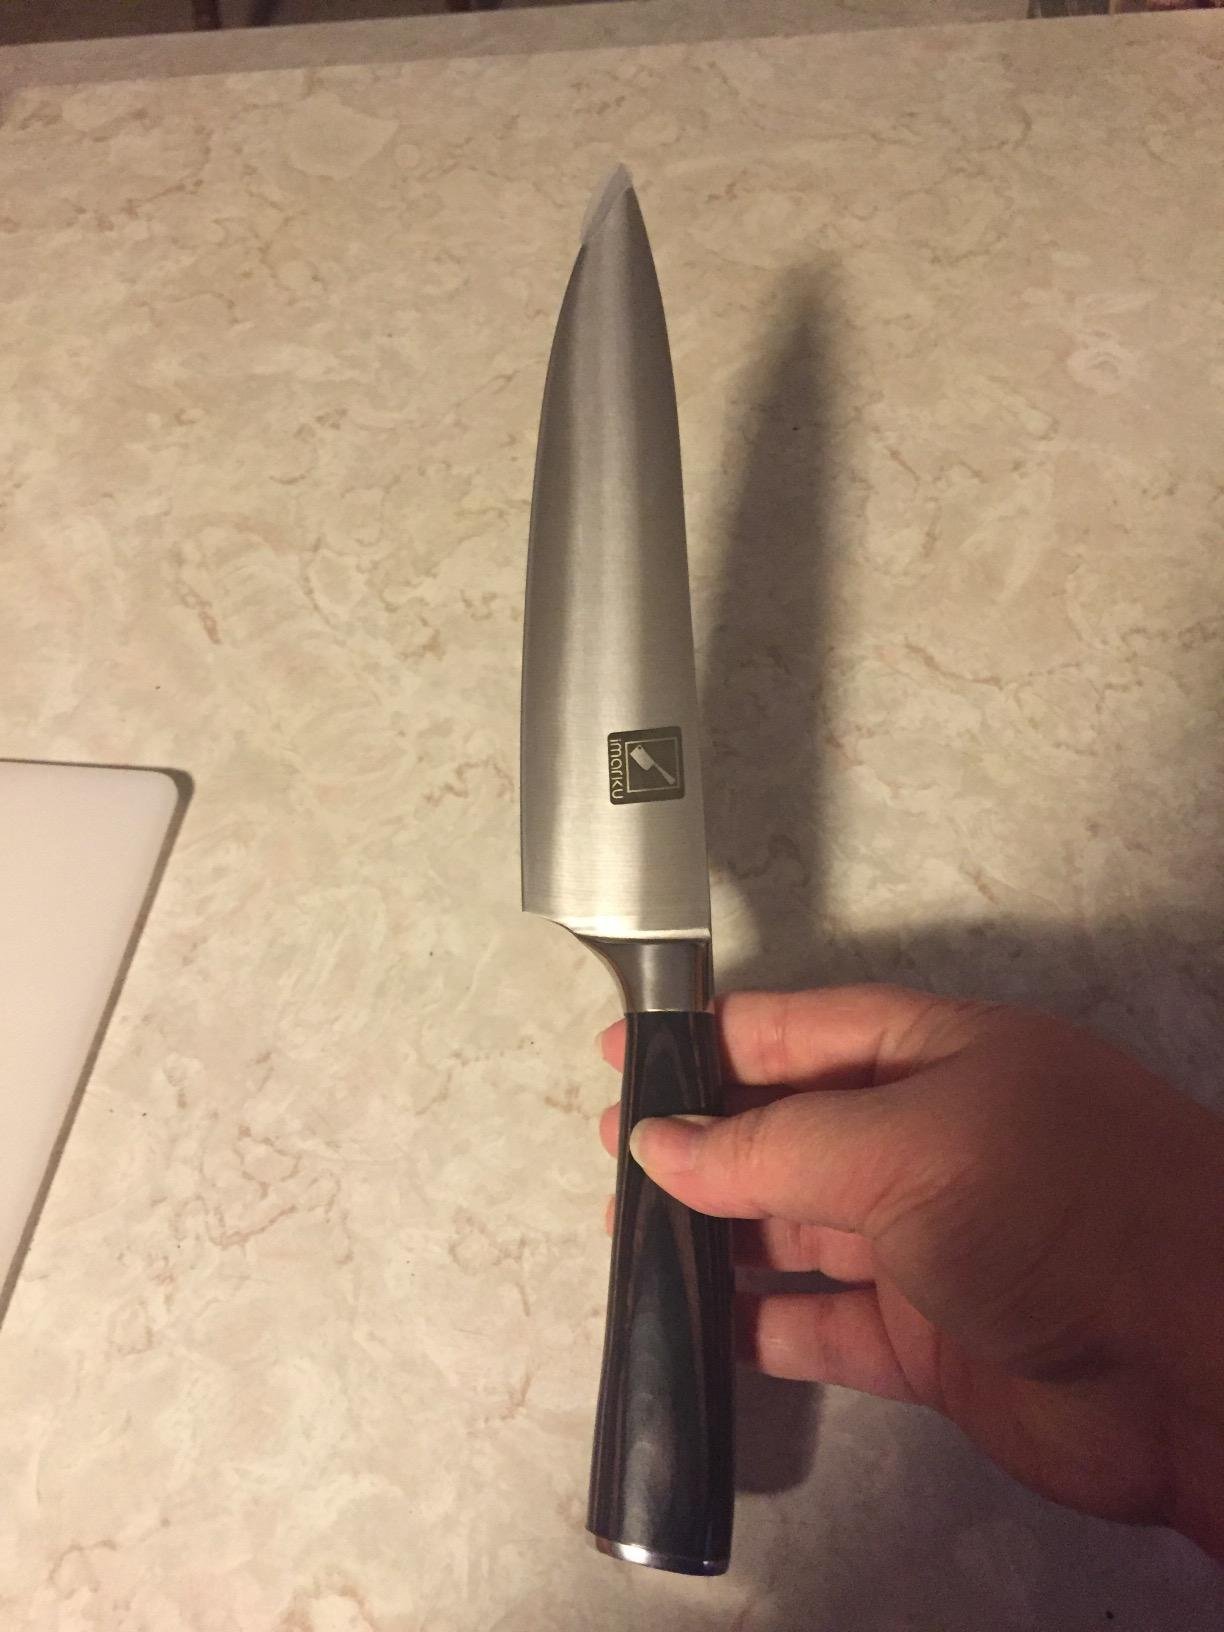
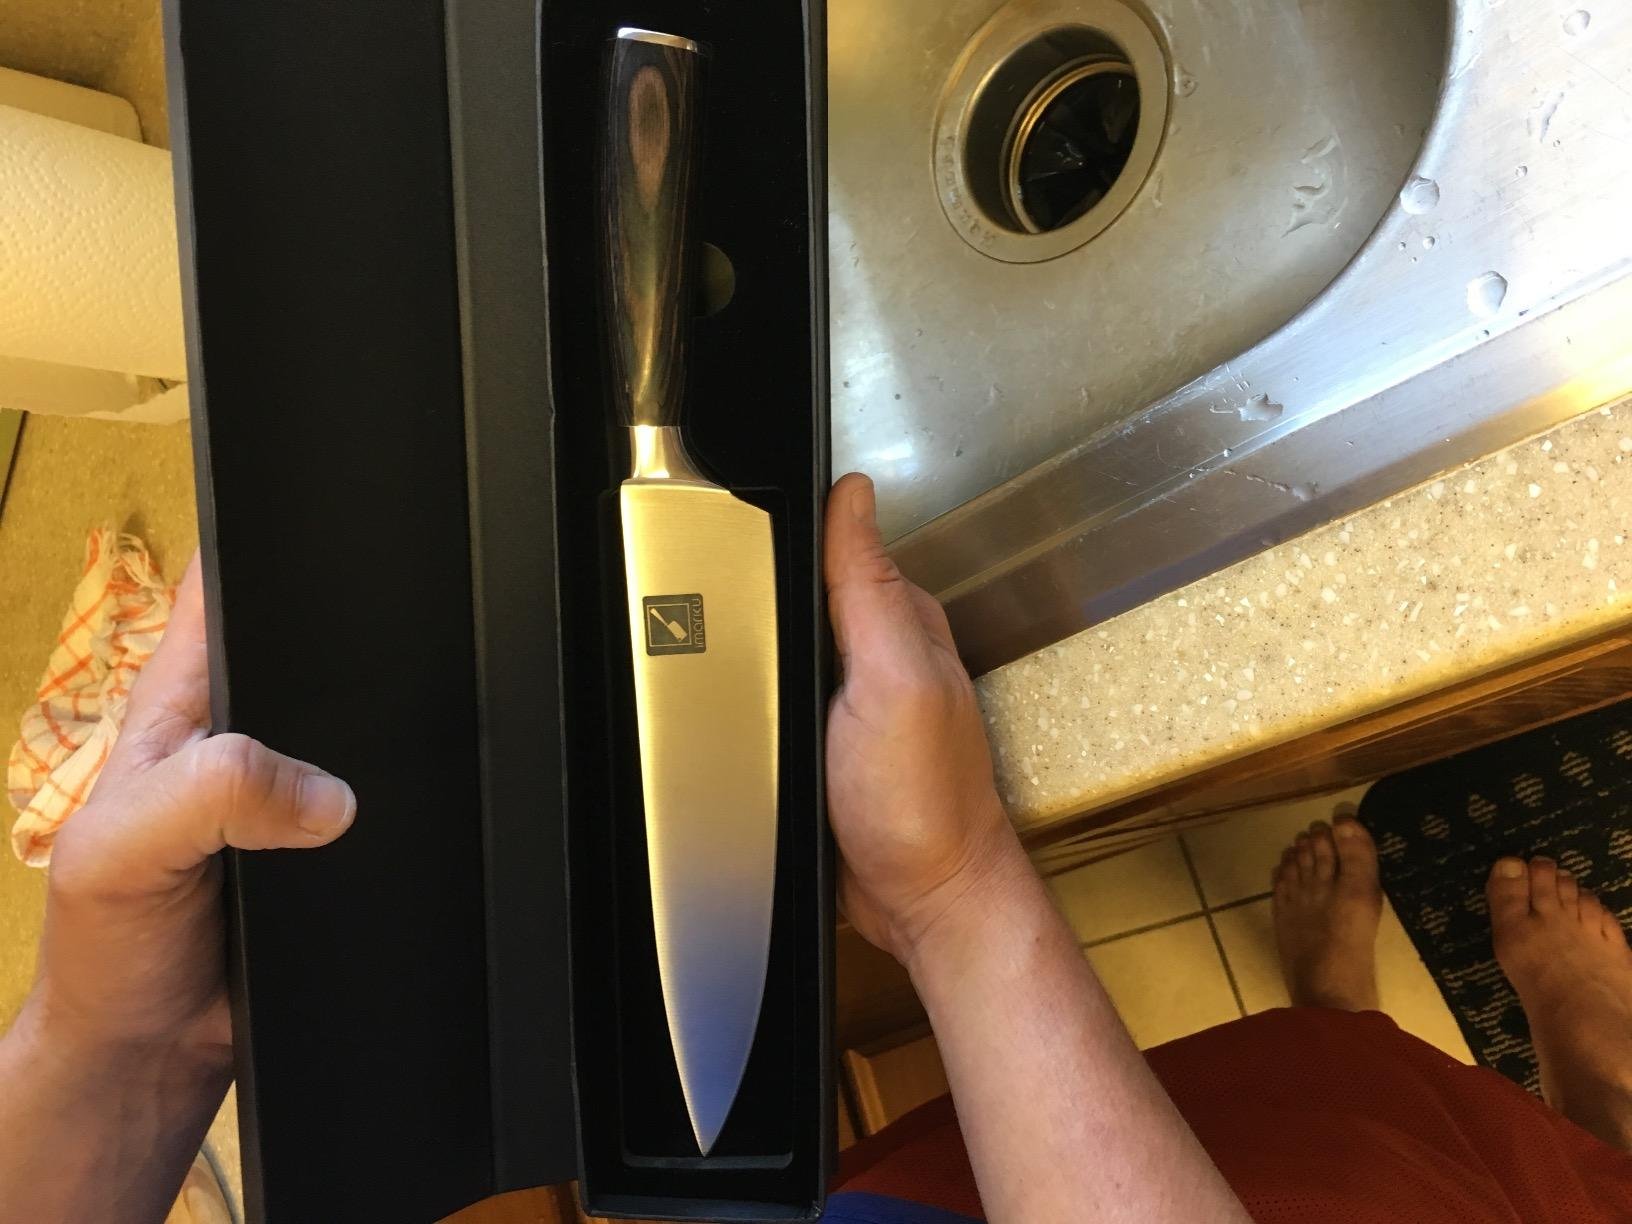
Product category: items_knife
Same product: yes